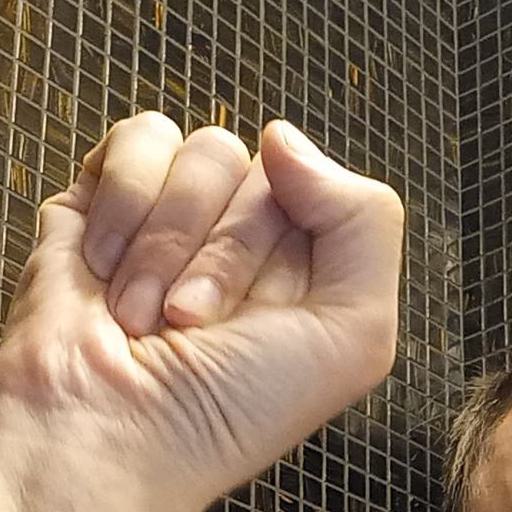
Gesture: fist